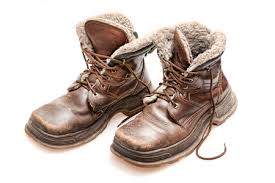
Waste category: shoes